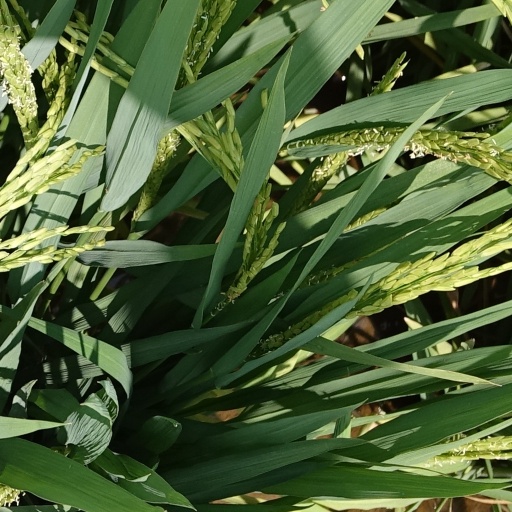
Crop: rice